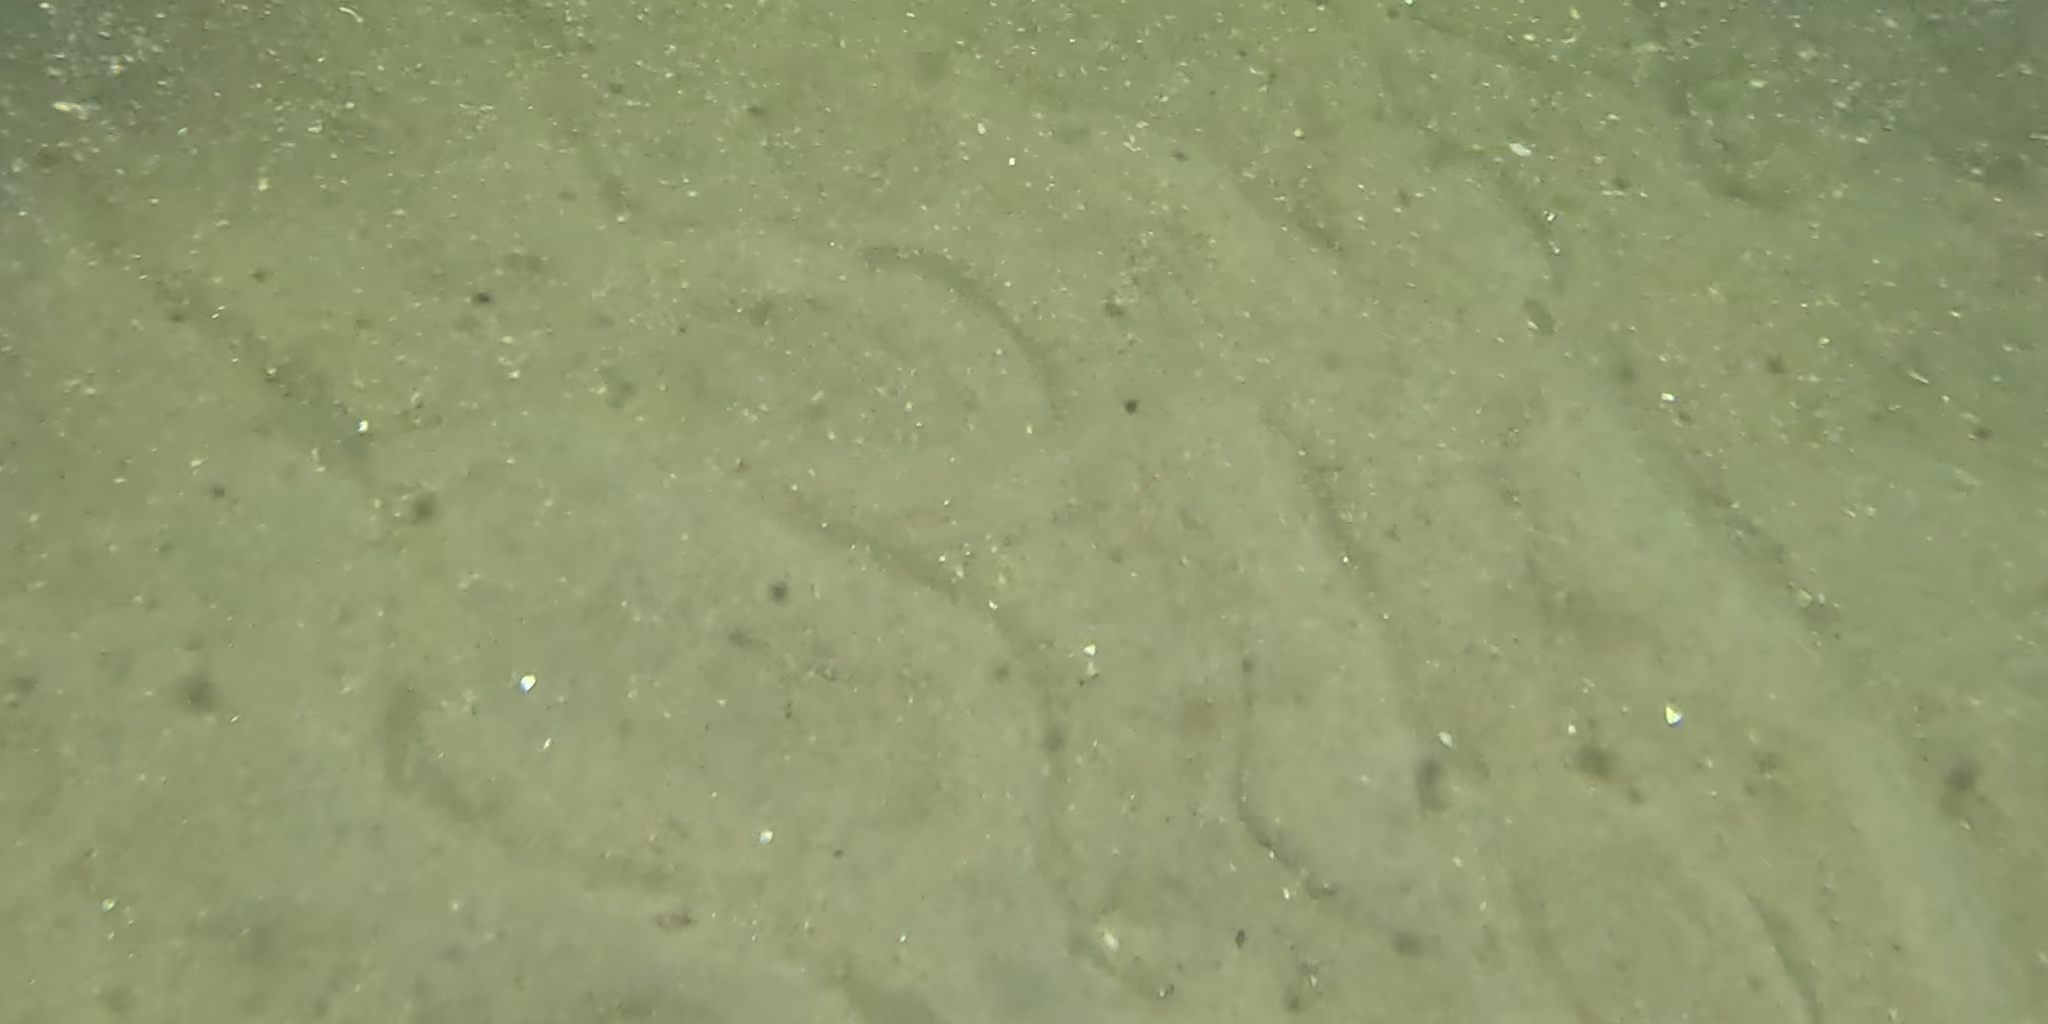
Seabed habitat: sand